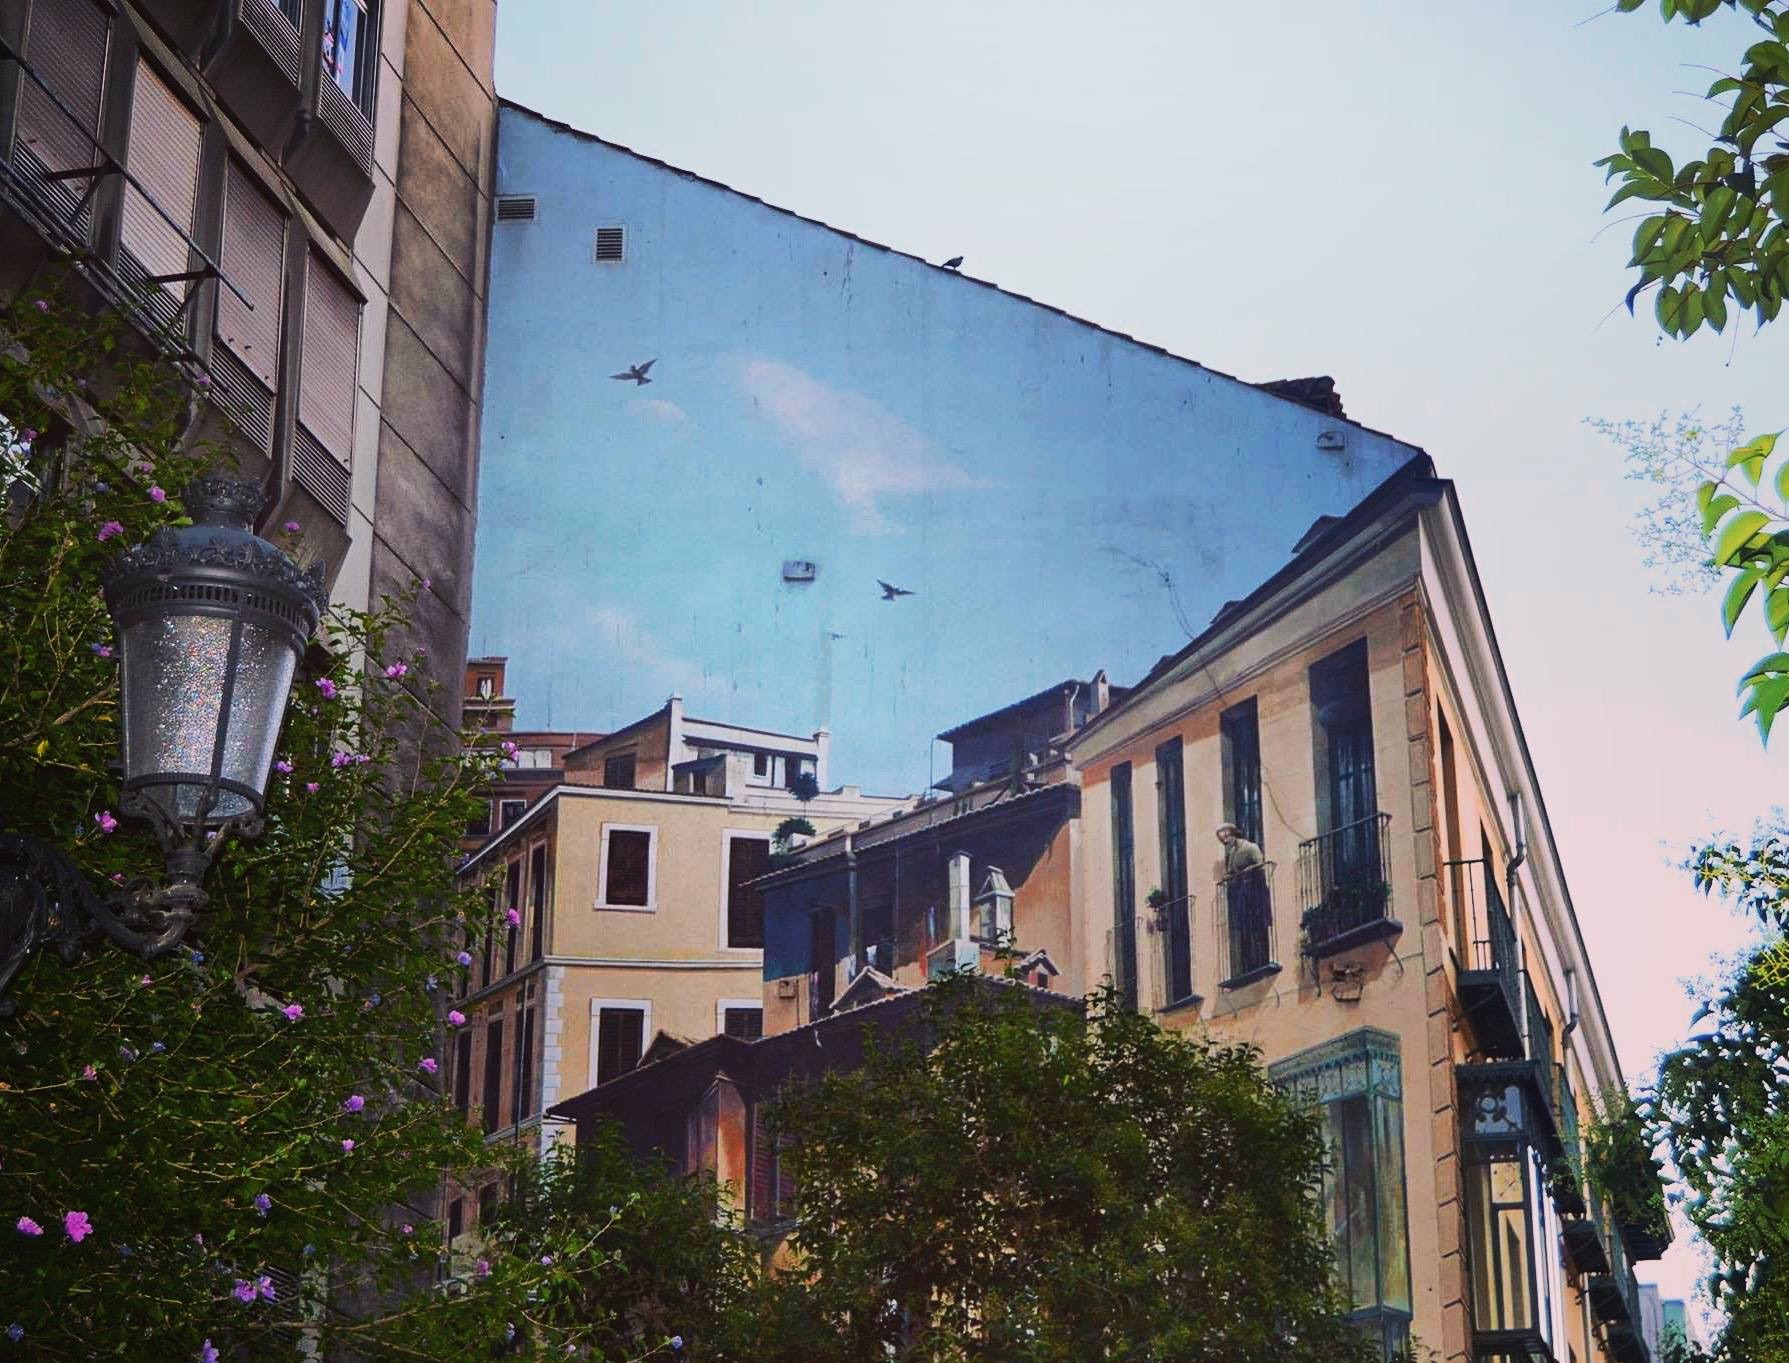
architecture, house, town, downtown, village, facade, property, estate, neighbourhood, urban area, residential area